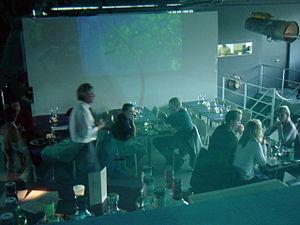
Le Nemo 33 est un centre de plongée à Uccle, en région bruxelloise, en Belgique. Elle était la piscine-fosse de plongée la plus profonde du monde jusqu'à l'ouverture en février 2014 de la piscine Deep-Joy Y-40, située à Montegrotto Terme en Italie. La fosse de plongée atteint une profondeur de près de 35 mètres.